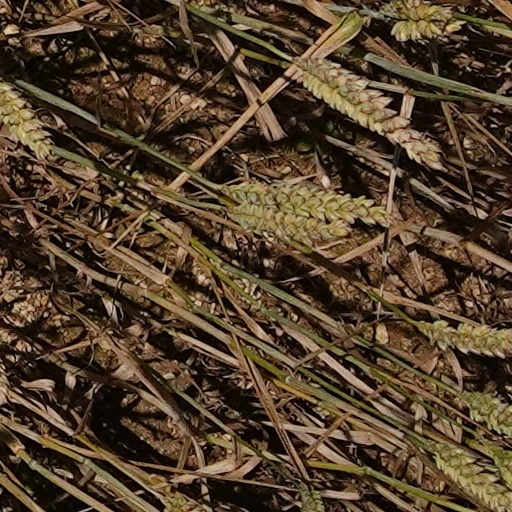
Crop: wheat